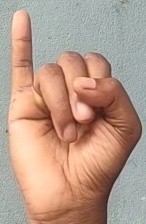
ASL sign: I